Foothills Medical Centre

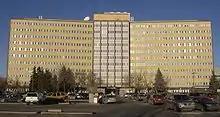
The main building of the Foothills Medical Centre

FMC includes the University of Calgary Cumming School of Medicine, Hotchkiss Brain Institute, as well as the Special Services Building (where most other medical services are provided) and the Arthur J.E. Child Comprehensive Cancer Centre, which is a leading centre in Alberta for cancer treatment and research. The large site also features Grace Women's Health Centre, which specializes in women's health, the Health Sciences Association of Alberta, as well as both the North Tower and South Tower, which offer many outpatient services. The head office of Libin Cardiovascular Institute of Alberta is located on the 8th floor of the Foothills Medical Centre. The TRW Building was also added to the Health Sciences building, which was completed in late 2005. In addition, the new McCaig Tower opened in October 2010 with 93 inpatient beds, 36 bed intensive care unit (only 28 funded by the Government of Alberta), 21 short-stay beds (a total of 150 additional beds), as well as 8 operating rooms. In November 2011, the newly designed Intensive Care Unit (ICU) was awarded the 2012 Design Citation for being "one of the best in the world". The neighbouring Alberta Children's Hospital and west side of the University of Calgary campus are accessible from FMC via West Campus Boulevard.